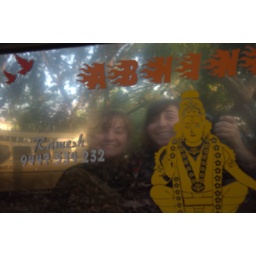
Tracy Moyers and Katie Landis in a car window